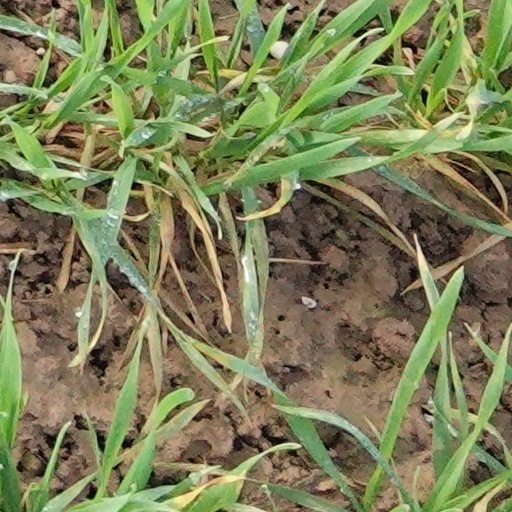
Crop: wheat